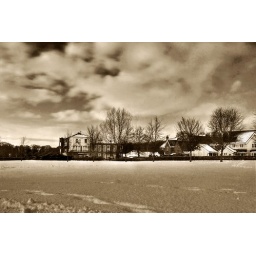
Sepia tinted black and white conversion taken from the field near our house